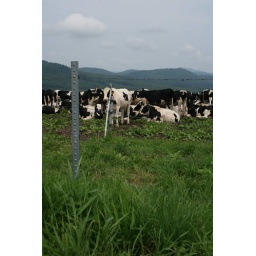
cows chewing on grass and pooping their peaceful days away in Hokkaido